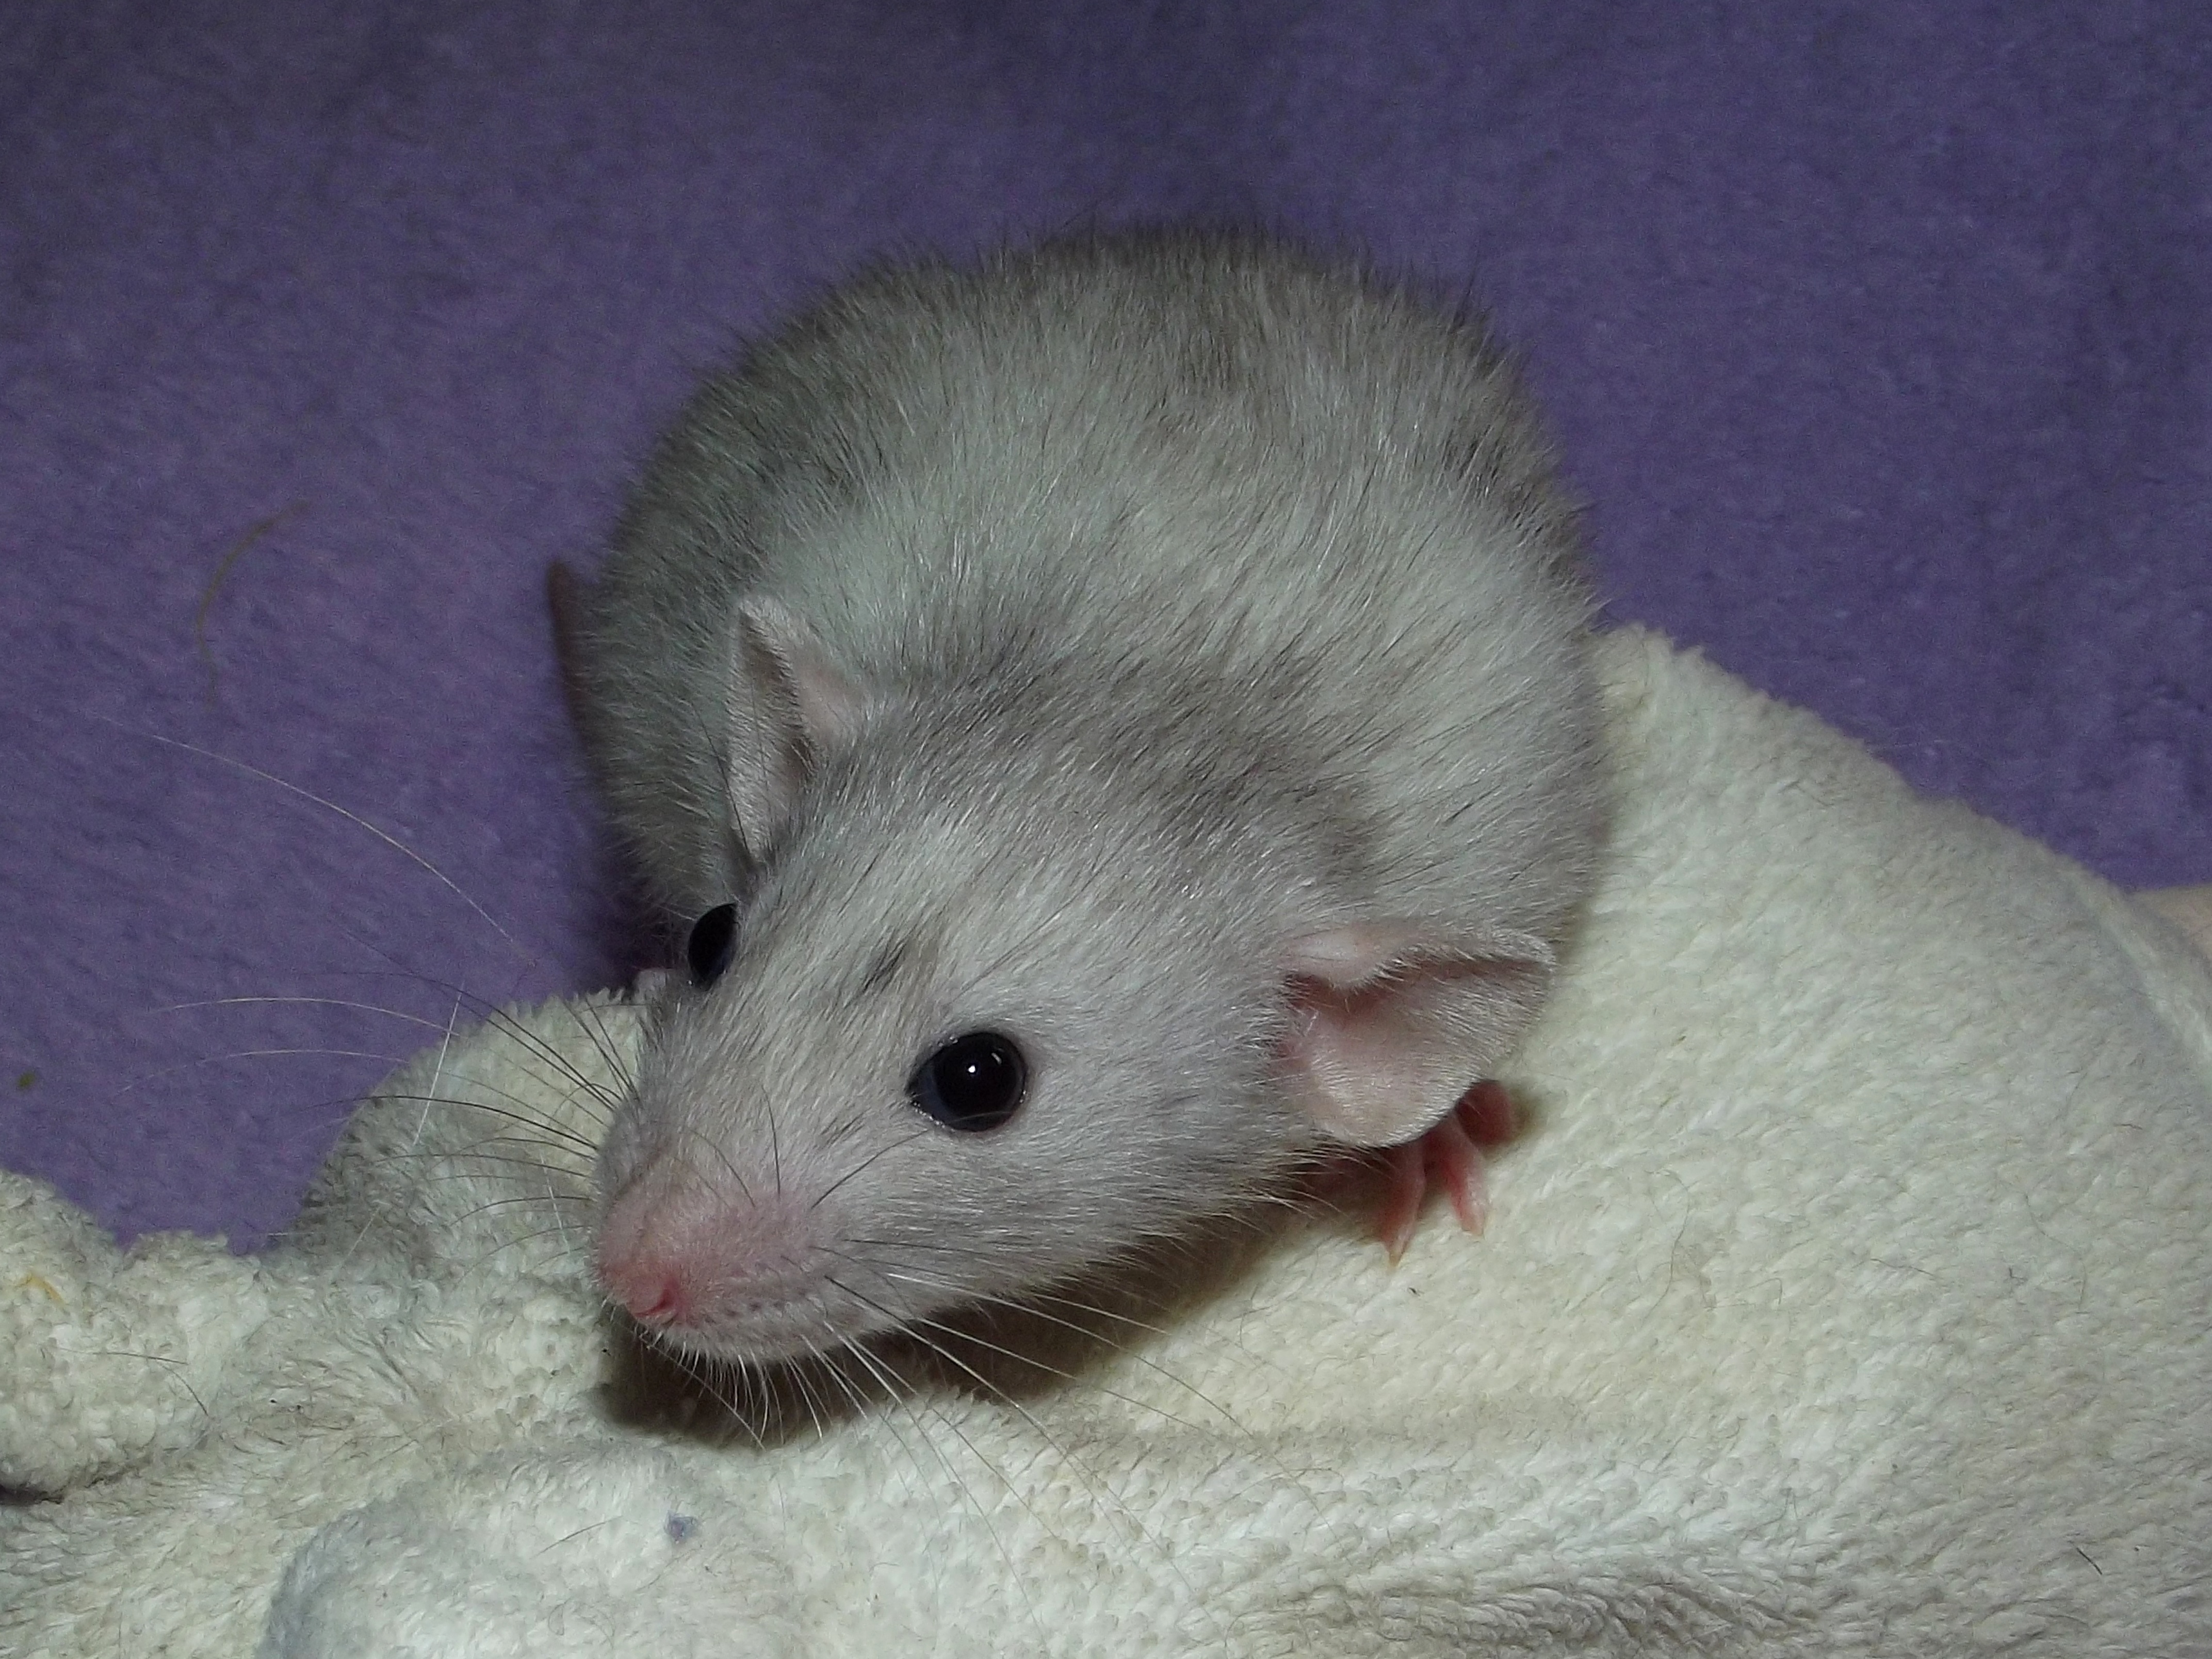
mouse, mammal, hamster, rodent, baby, dumbo, rat, whiskers, vertebrate, pest, merle, gerbil, muroidea, muridae, virginia opossum, dormouse